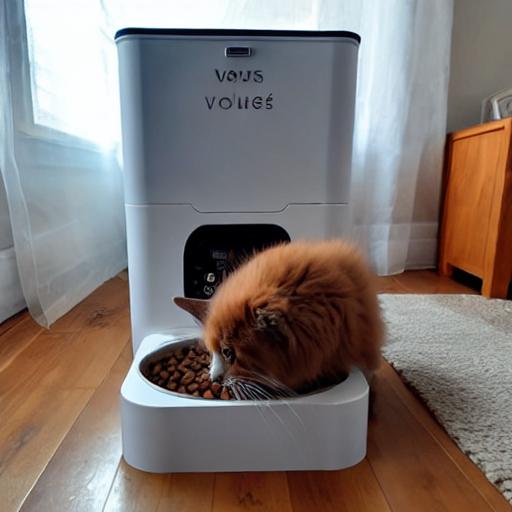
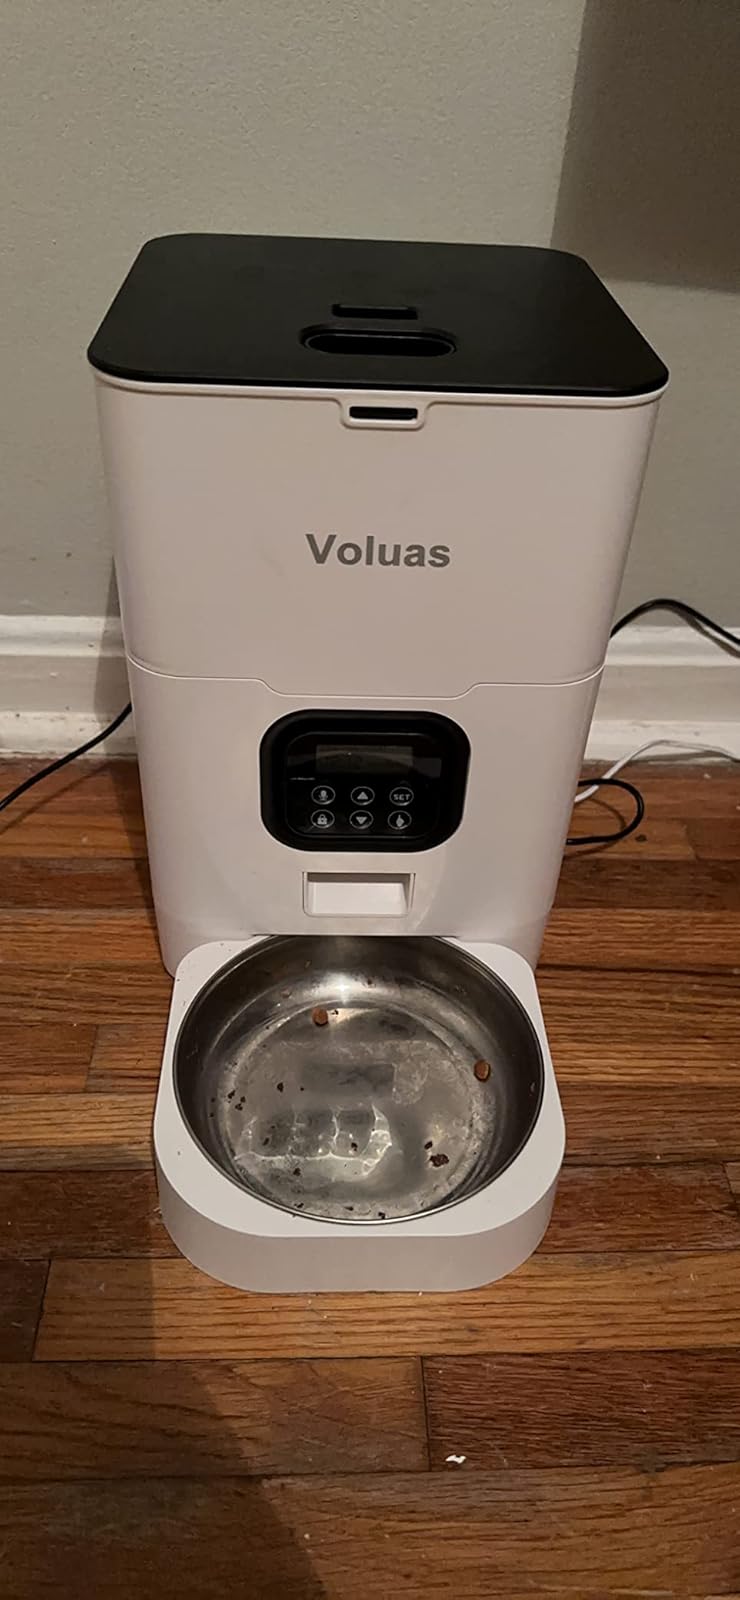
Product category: items_feeder
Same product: no